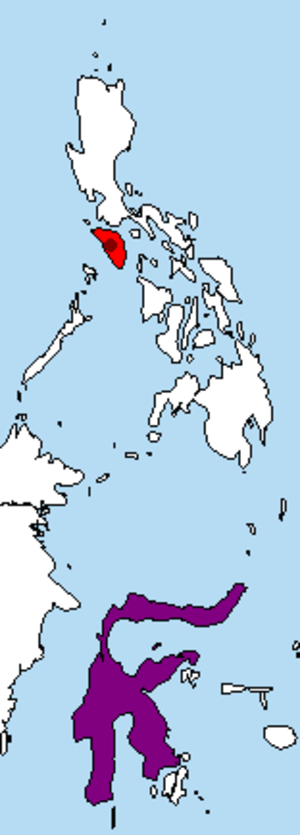
Styloctenium était un genre de chauve-souris frugivore de la famille des Pteropodidae.